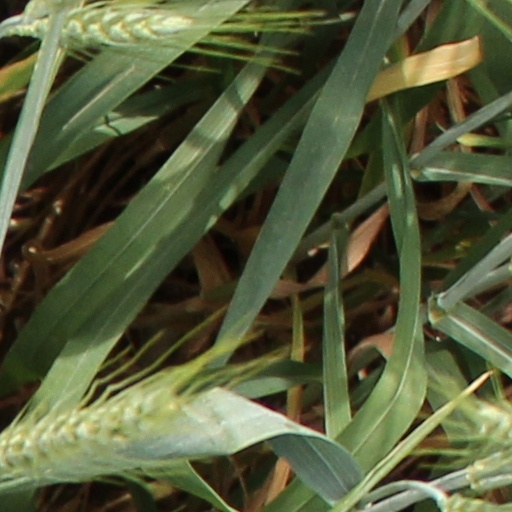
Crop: wheat